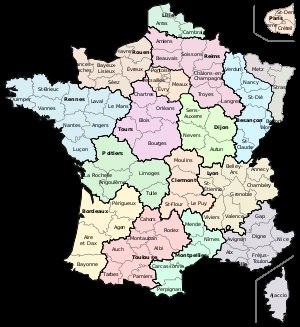
Le christianisme à Besançon apparaît au IIIᵉ siècle, période durant laquelle, selon la tradition, les martyrs Ferjeux et Ferréol ont évangélisé la ville et sa région. Toutefois le supplice et l'assassinat de ces deux figures du christianisme franc-comtois sont aujourd'hui tenus par certains historiens comme une invention de l'Antiquité tardive, l'ancienne Séquanie gallo-romaine ne se convertissant progressivement au christianisme qu'à partir du IVᵉ siècle. La première mention d'un évêque de la ville remonte à 346, mais des documents mentionnent des religieux en fonction dans la capitale comtoise dès le milieu du IIIᵉ siècle, époque où fut probablement construite la première église franc-comtoise, sur le site de l'actuelle cathédrale Saint-Jean.
L’histoire du christianisme en France débute probablement au cours du IIᵉ siècle. À partir de la séparation des Églises d'Orient et d'Occident, elle est principalement marquée par le rôle prépondérant de l'Église catholique dans la vie spirituelle et sociale du pays du Moyen Âge jusqu'à l'époque moderne puis, au XXᵉ siècle et au début du XXIᵉ siècle, par la récession de l’emprise du clergé sur les fidèles et celle de la pratique religieuse.
Dans l'Église catholique latine contemporaine, régie par le code de droit canonique de 1983, une province ecclésiastique est un regroupement d'Églises particulières voisines, jouissant de plein droit de la personnalité juridique et administré par un archevêque métropolitain assisté d'un concile provincial. Un regroupement de provinces ecclésiastiques voisines forme une région ecclésiastique.